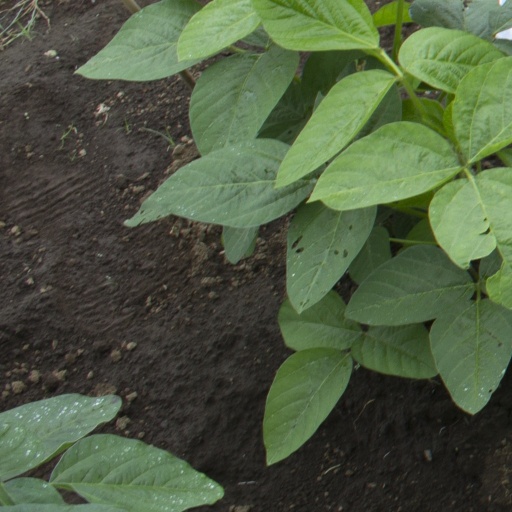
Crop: soybean